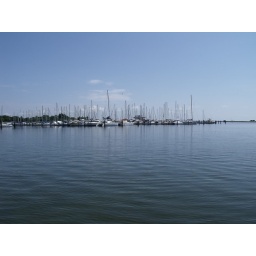
wide view of sailboats under the glorious blue sky